Spartan Race

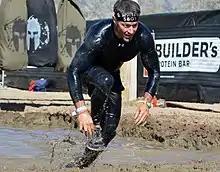
Spartan Race competitor

Spartan Race's main events include the Spartan Sprint (3+ miles of obstacle racing, 20+ obstacles), the Spartan Super (6+ miles, 25+ obstacles), the Spartan Beast (13+ miles, 30+ obstacles), and the Spartan Ultra (30+ miles, 60+ obstacles). The obstacles themselves also vary from race to race. Frequently presented obstacles can include a fire jump, climbing under barbed wire, wall climbing, mud crawling, the "over-under-through" (a series of obstacles in which runners must first climb over a wall, then under a wall, then through a square hole placed in a wall), spear throw, rope climb, heavy object carries, "Herculean Hoist", "Tyrolean traverse", monkey bars, Traversal Wall (similar to a bouldering wall), Hobie Hop (a thick rubber band is placed around the ankles and participants hop through consecutive tires), Slip Wall (a wall built at an incline, roughly covered in grease), a zig-zag log jump, steep mud climbs (rolling mud), tractor pulls, underwater submerging below walls (dunk walls), Atlas carries, tire flips, stump balances (skipping on stumps across a pond), rope swing, and the now discontinued Gladiator Arena.